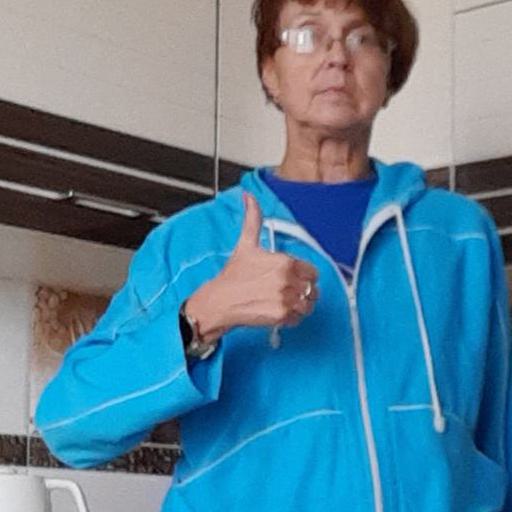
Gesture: like